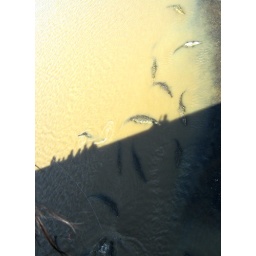
Rio Tarcoles is the home to numerous crocodiles. These gather under the bridge of the Tarcoles because people throw food over to them.